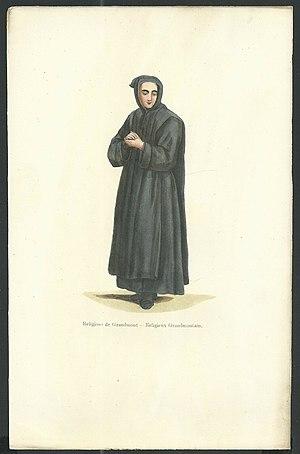
Moine de l'ordre de Grandmont. Gravure XIXe siècle.
L’abbaye Notre-Dame de l'Ouÿe, est un ancien prieuré grandmontain, puis abbaye bénédictine qui se trouve aux Granges-le-Roi dans l'Essonne.